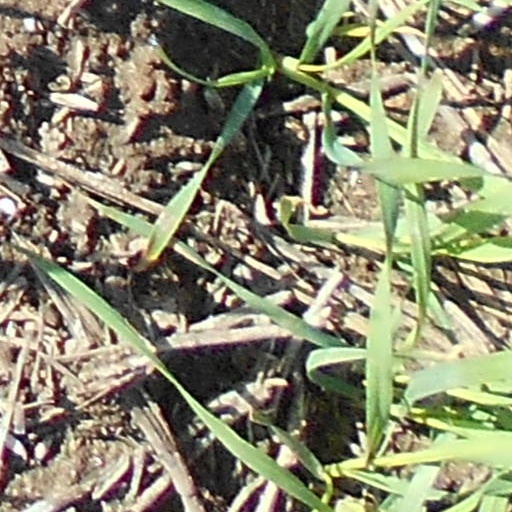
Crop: wheat